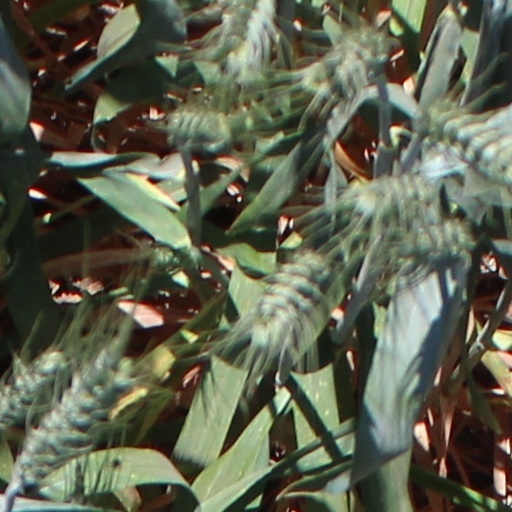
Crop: wheat